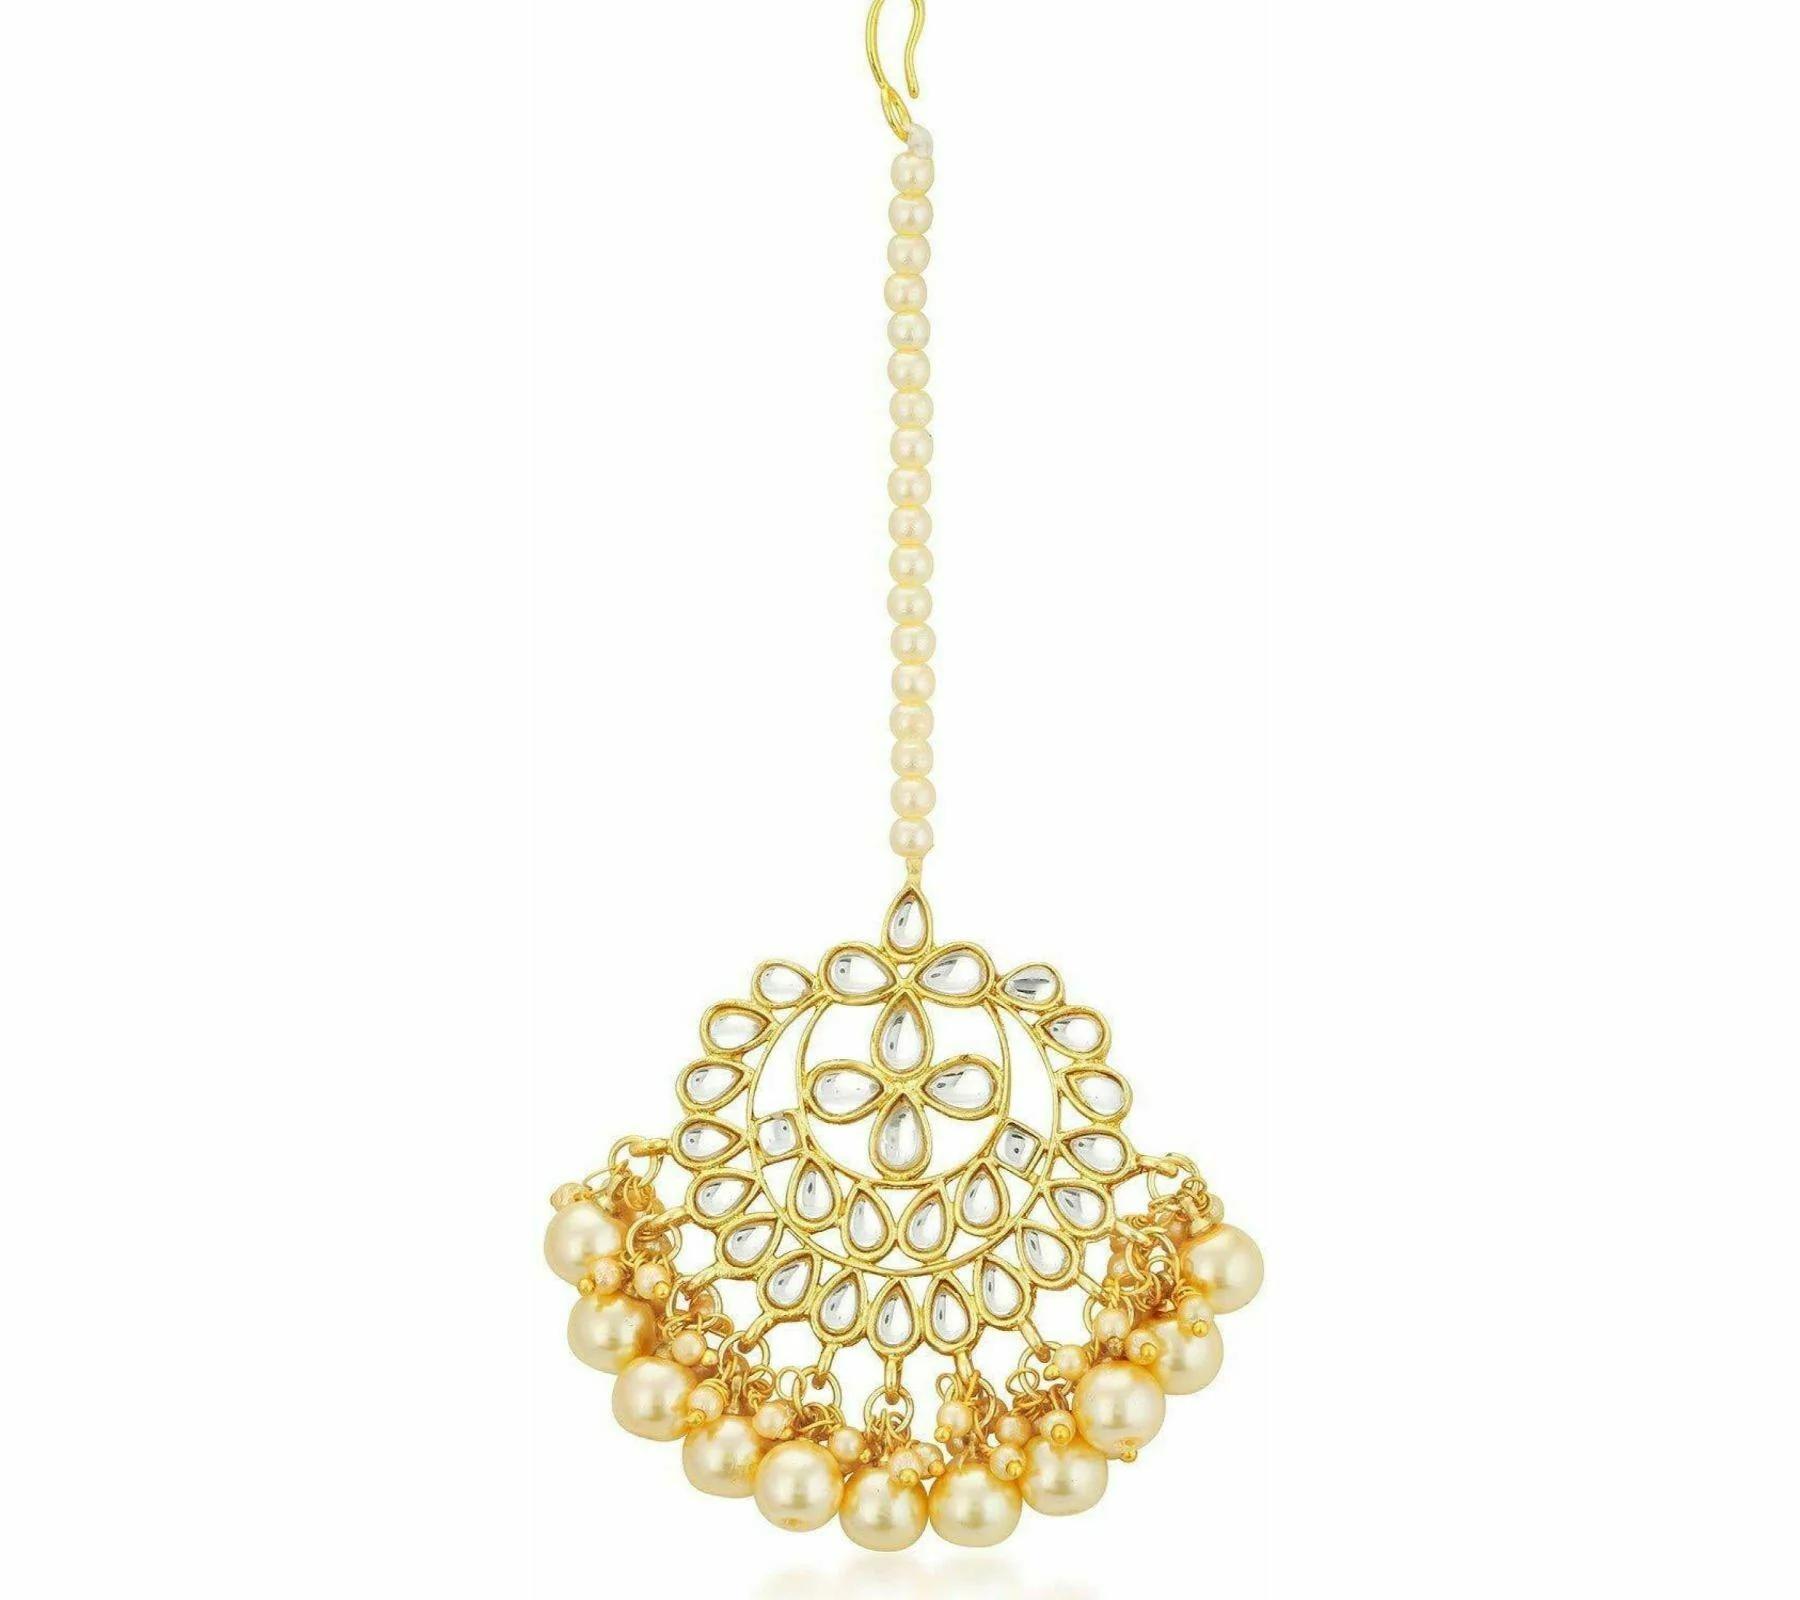
 Gyaan Jewels Handmade Gold Plated Alloy Necklace, Pendant and Earring Set White (Women, Girls) (Pack of 1) Free Size
Type: Necklaces
Brand: Gyaan Jewels
Price: Rs. 640
 The classy charm of the close fitting choker necklace is simply unmatchable in india, chokers studded with precious stones have been used by royalty since ancient times. Thick choker bands worn by teenagers reflect a cool, rebellious sense of style. This jewellery set comes with a mang tikka and is an ideal match for a wedding attire. This mang tikka is a perfect match for this wedding set and will make you look your best at any occasion.
Features: These are very easy to use being lightweight and has a design which makes it very comfortable,Superior quality and skin friendly,Made from premium quality material this product assures to remain in its original glory even after years of usage,Perfect gift ideal valentine, birthday, anniversary gift your loved ones
Included: 1 Necklace, 2 Earrings, 1 mangtika